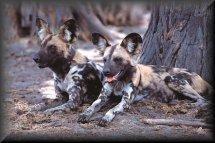
African_hunting_dog